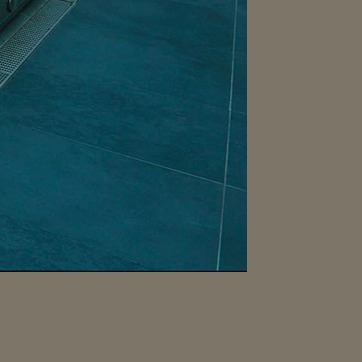
Material: tile